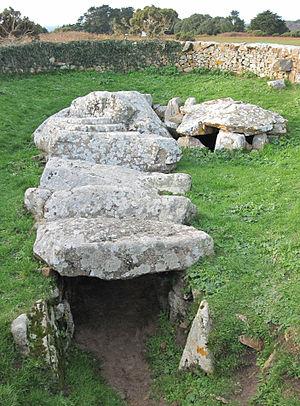
Les Monts Grantez désignent un dolmen à couloir situé dans la paroisse de Saint-Ouen sur l'île Anglo-Normande de Jersey.